Zarateana arganica

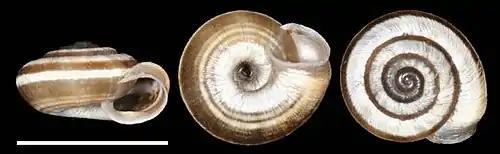
"Zarateana arganica" Berrostegieta, Álava (Spain). Scale bar 0.5 cm.

"Zarateana arganica" is a terrestrial mollusc. It lives in open places which receive a lot of sunlight, primarily in meadows or grasslands. However, it is also found in riverbanks and forests.